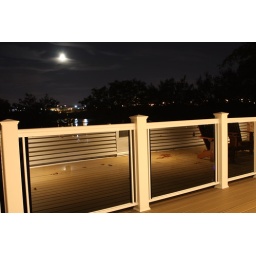
A reflection of the deck in the glass balcony fence.